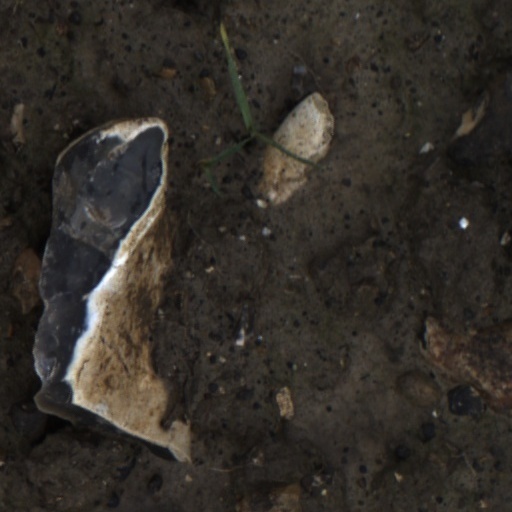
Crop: wheat